Vasaloppet

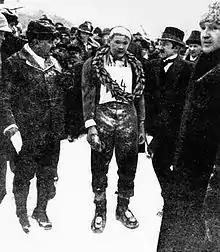
Ernst Alm, first winner, 1922

The idea for the race was published in "Westmanlands Läns Tidning" on 10February 1922 by Anders Pers from Mora. On 5March 1922, the board of IFK Mora decided to organize a trial race. Newspaper "Dagens Nyheter" sponsored the race with SEK 1,000 and with finances secured the first race was held on 19March 1922. 136 participants registered for the race and 119 started. The winner was 22-year-old Ernst Alm from Norsjö Sports Club in 7:32:49. He also remained the youngest winner of the race for almost 103 years, until Alvar Myhlback won in 2025, age 18.